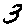
Label: 3